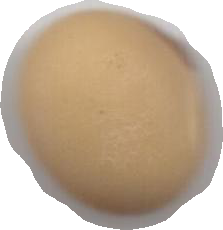
Variety: Anjasmoro